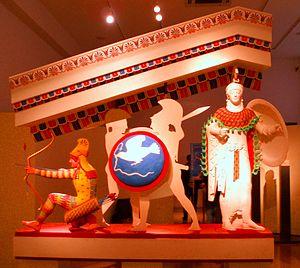
Le temple d'Aphaïa, de style dorique, est un des trois temples du triangle sacré Parthénon, Sounion et Aphaïa. Situé sur l'île argo-saronique d'Égine, longtemps pris pour le temple à Zeus Panhellénios, puis à Athéna. On continue parfois encore à l'appeler « Athéna Aphaïa ». Il date de la fin du VIᵉ ou du début du Vᵉ siècle av. J.-C. On considère qu'il fait le lien entre la période archaïque et la période classique de l'art grec. Ses célèbres frontons sont conservés à la Glyptothèque de Munich.